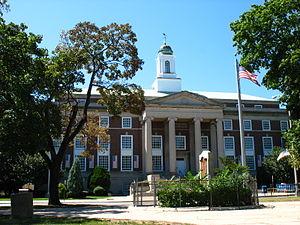
Elizabeth est une ville située dans le comté d'Union, dans l'État du New Jersey, aux États-Unis, dont elle est le siège. Au recensement de 2010, la ville compte 124 969 habitants, ce qui en fait la quatrième ville la plus peuplée de l'État. Elle se trouve dans la banlieue de New York.